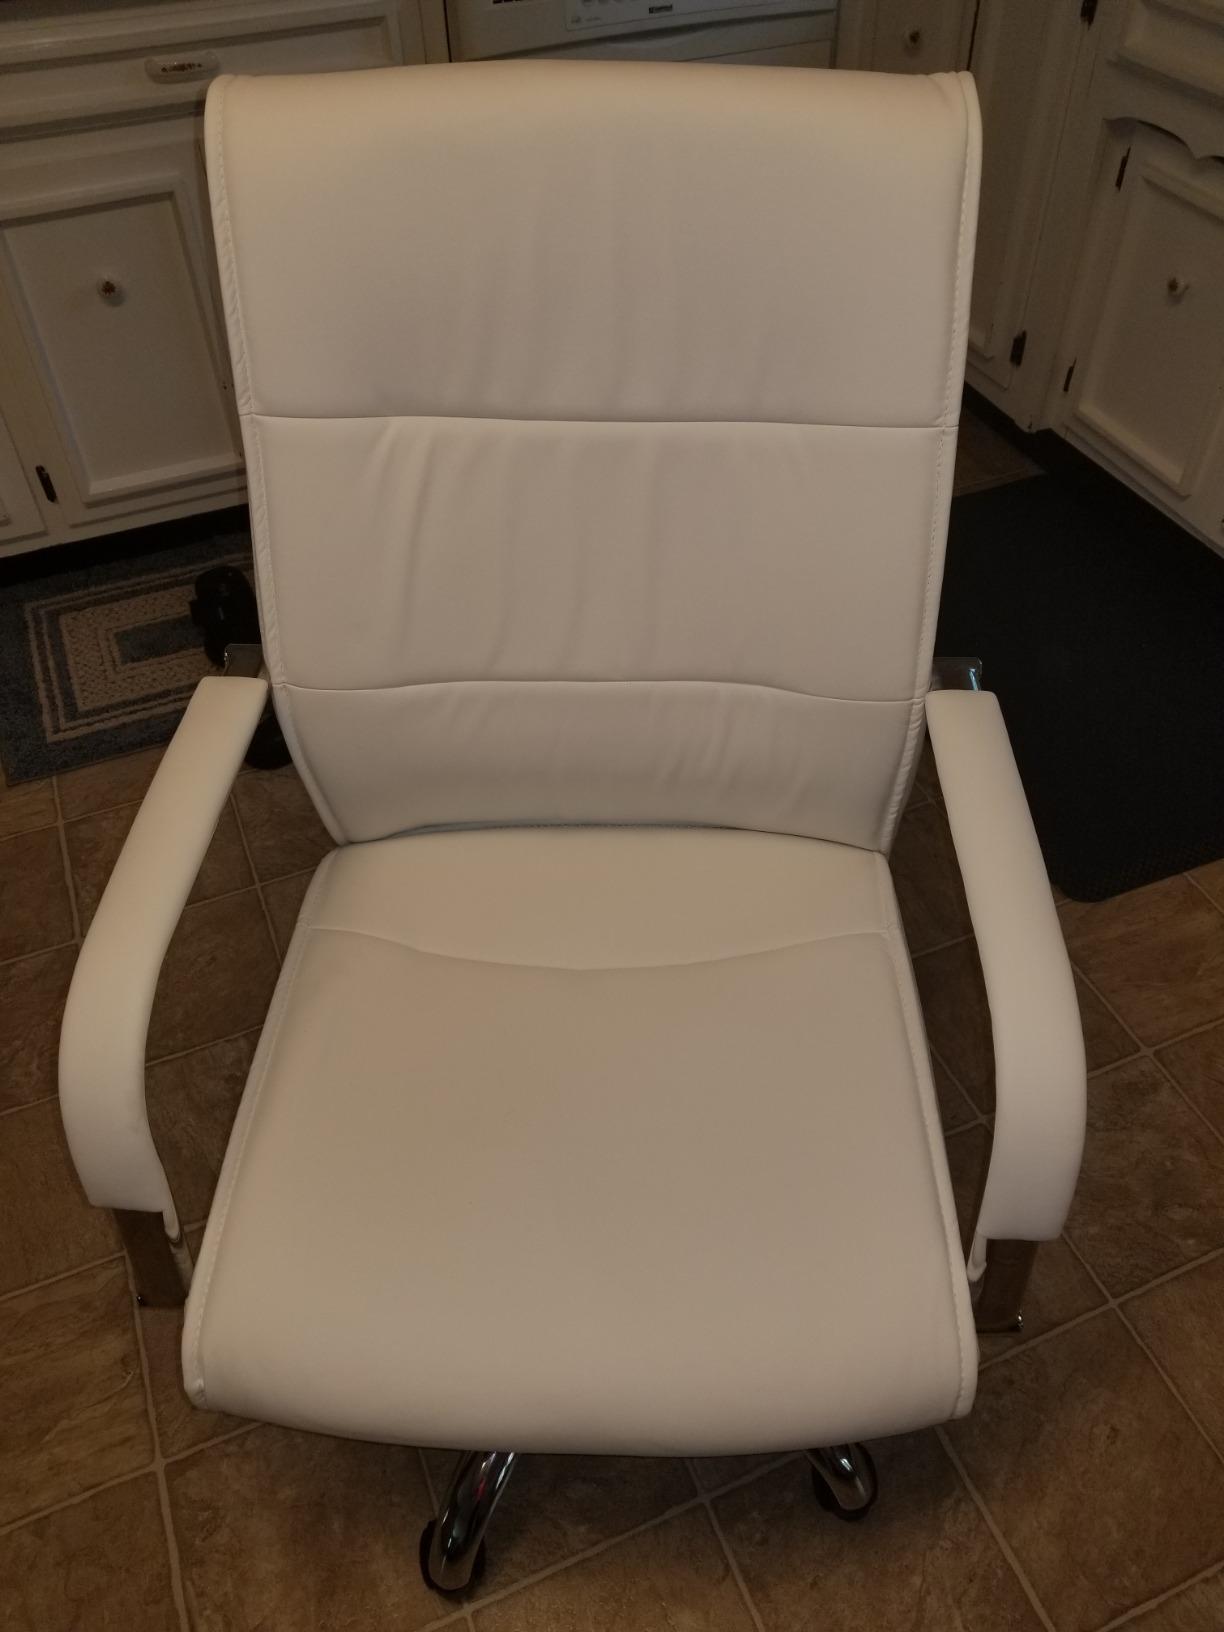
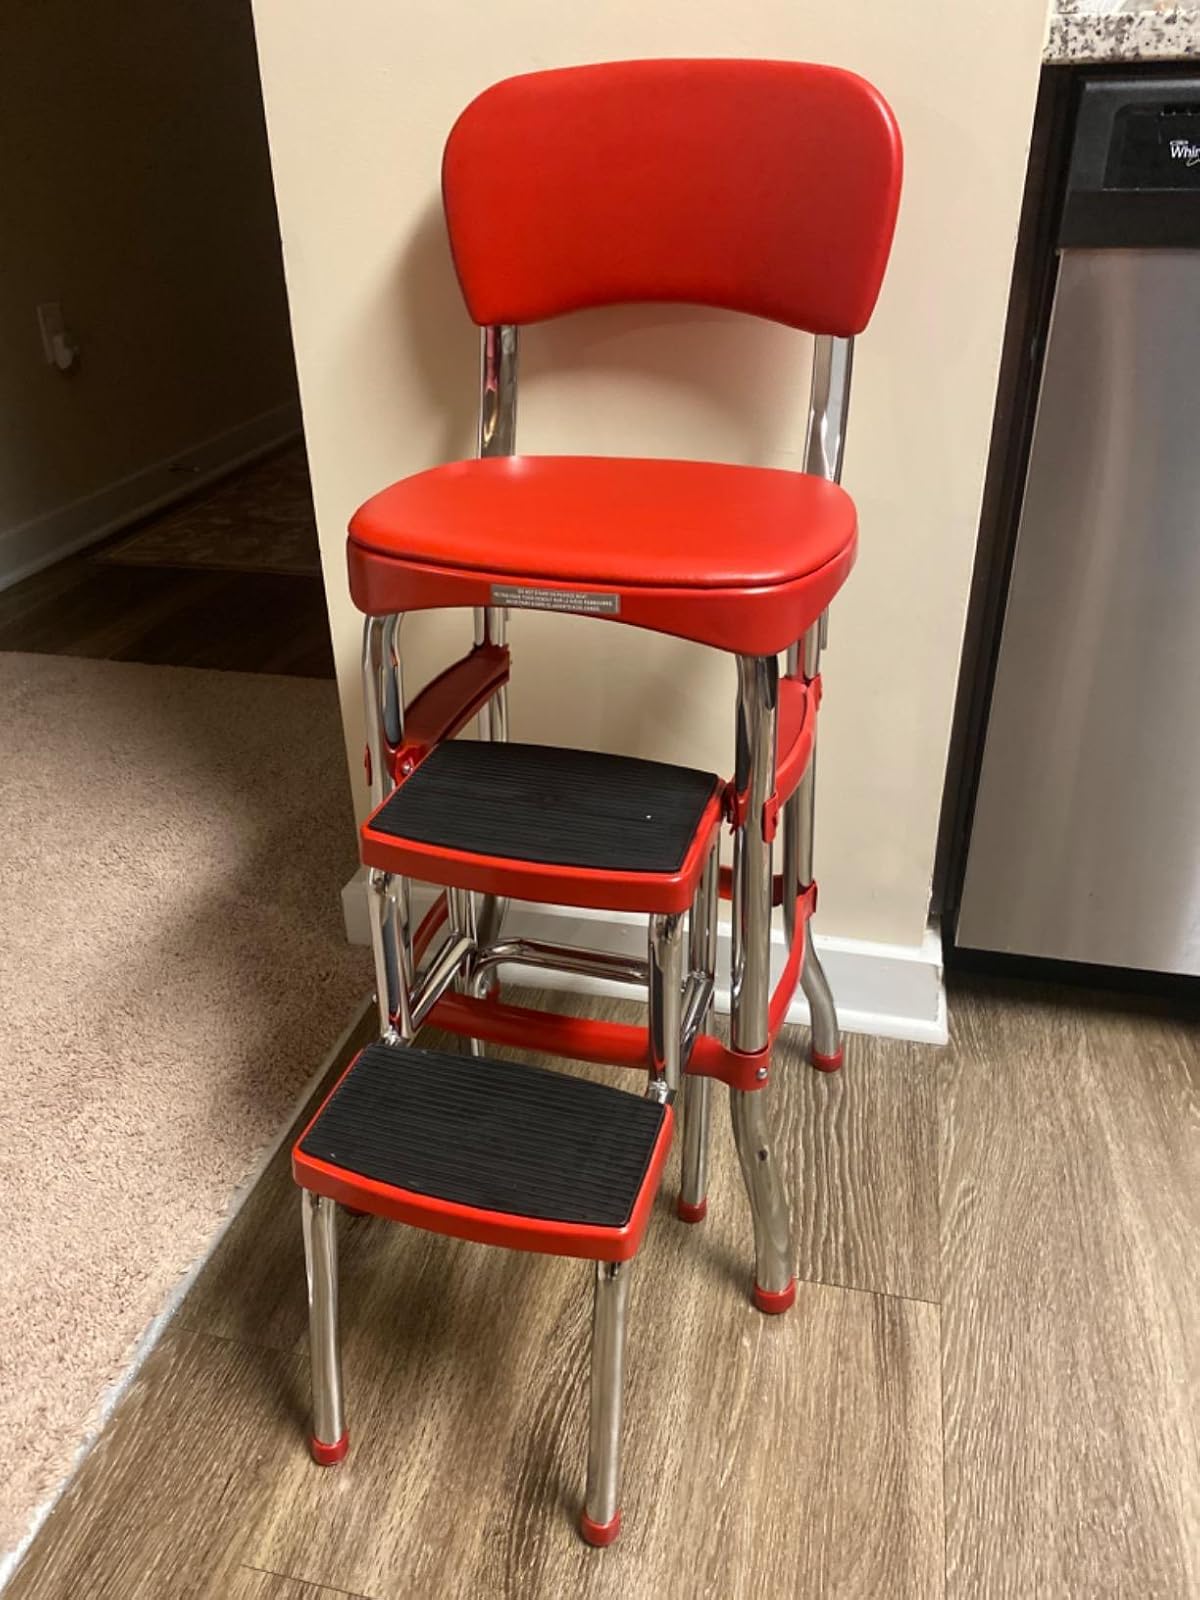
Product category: items_chair
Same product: no